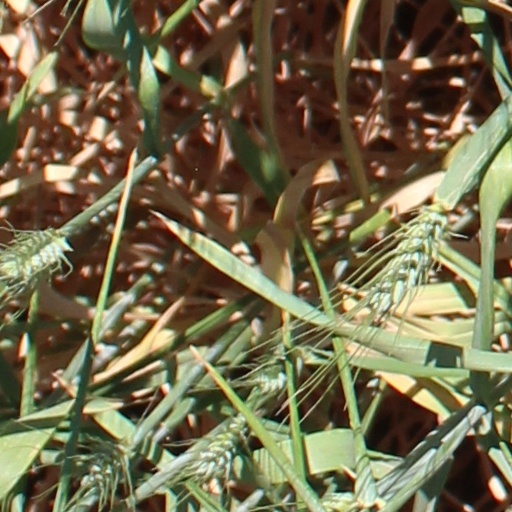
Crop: wheat